Gifu lanterns

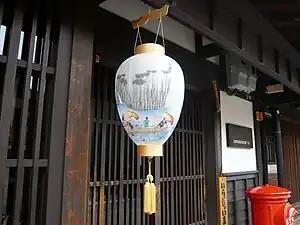
Gifu lantern

There are records of Gifu Lanterns stretching back to the Keichō and Keian eras of Japanese history, which stretched from the late-16th century to the mid-17th century. At the time, they were goods presented to the Owari Domain, rulers of the area at the time.